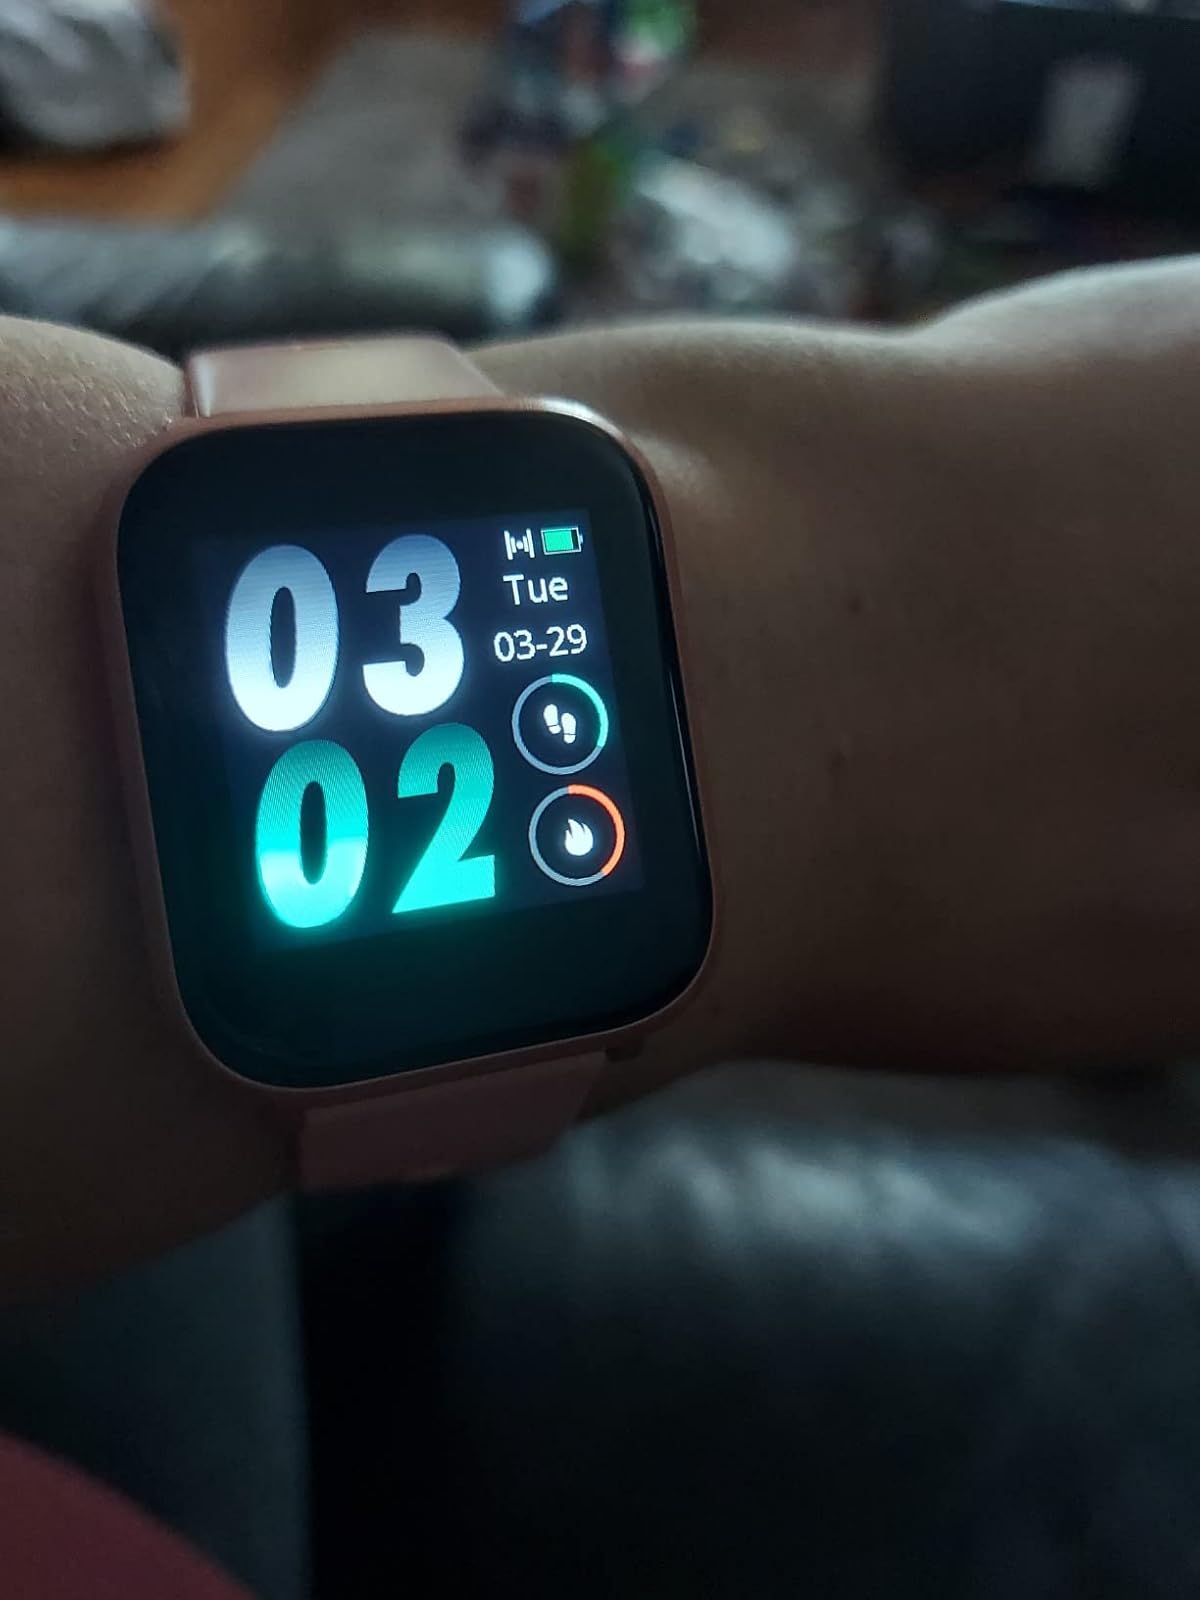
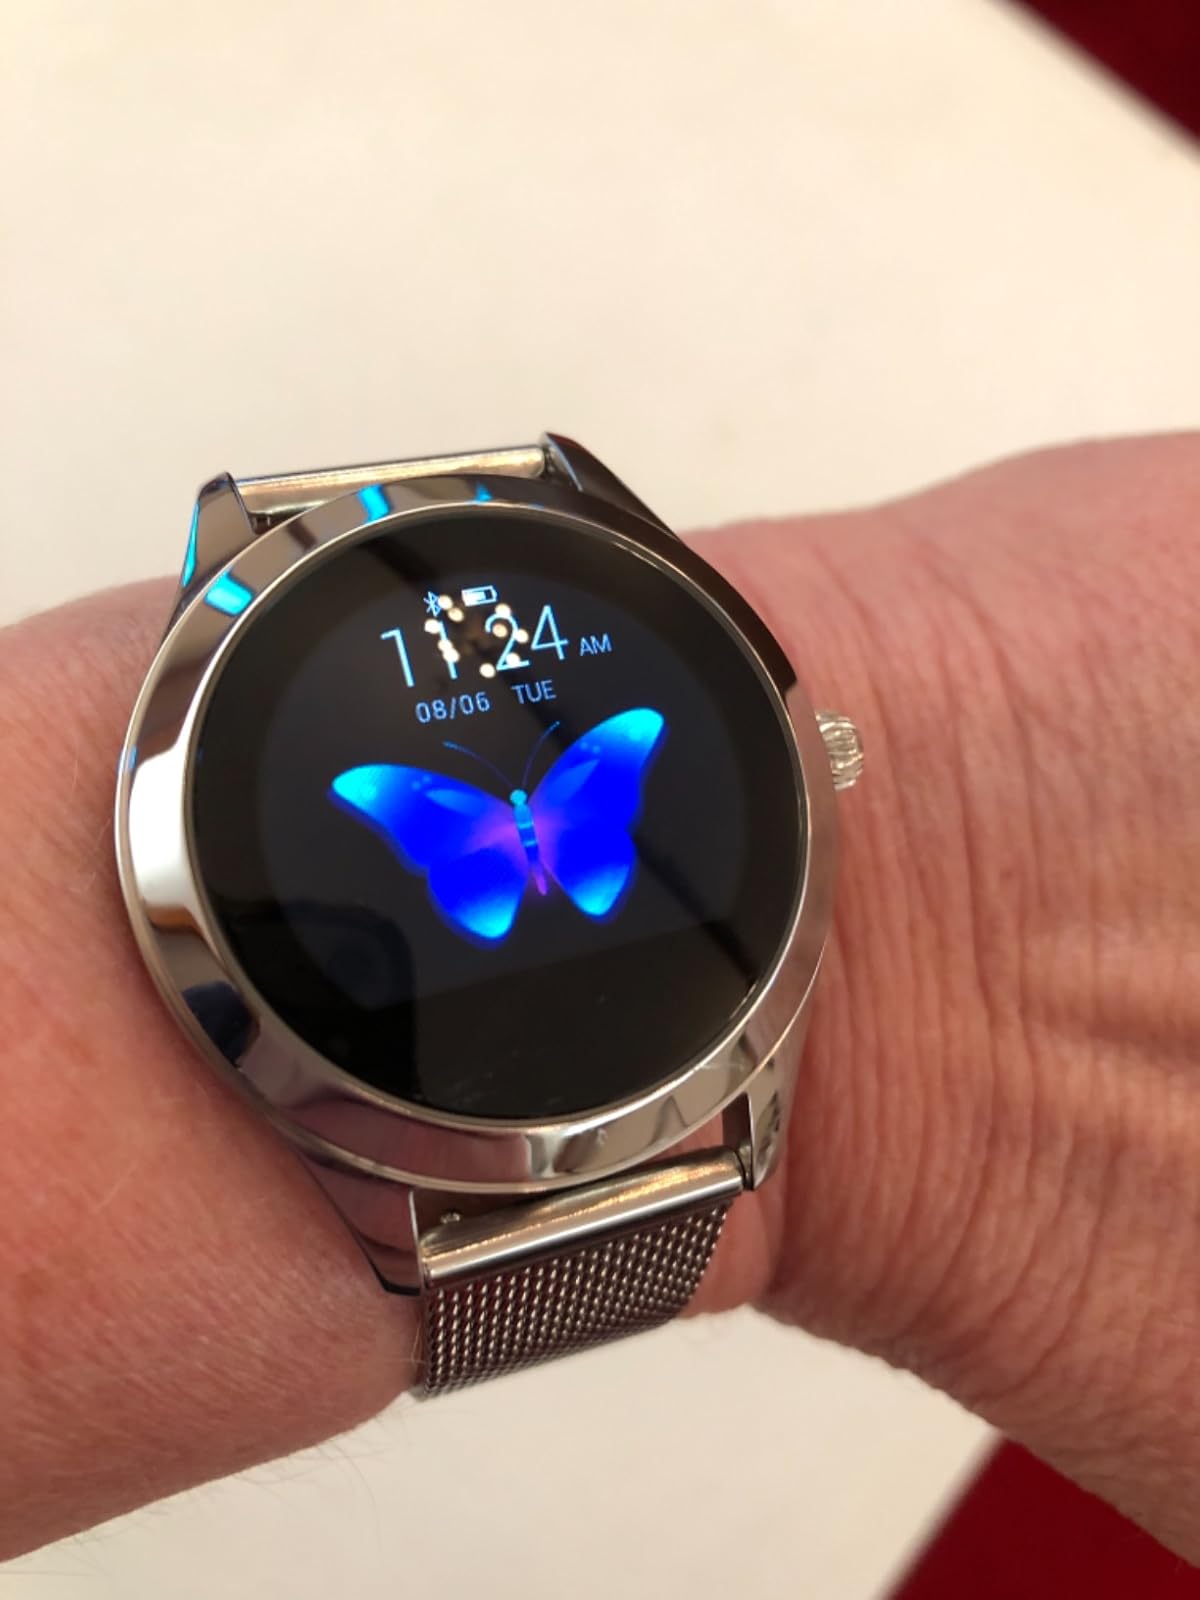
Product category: smartwatch
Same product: no